Big Bird's Egg Catch

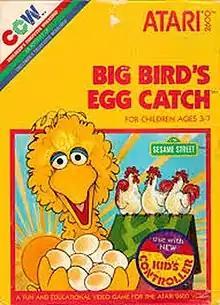

Big Bird's Egg Catch is an educational video game for the Atari 2600 developed by Atari, Inc. and Children's Computer Workshop and published by Atari in 1983.